St. Nicholas Monastery Church, Mesopotam

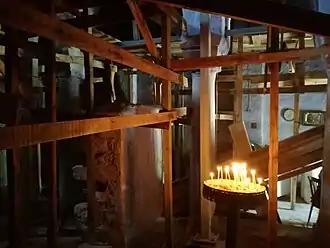
The church is held together with wooden props and scaffolding

The temple walls contain several legendary icons including a lion, a serpent dragon with a knot in its tail, and a serpent dragon with its tail coiled around its neck and back.